Answer in natural language. How many Paintings are visible in the scene? Choose between the following options: 4, 1, 0, 2 or 3
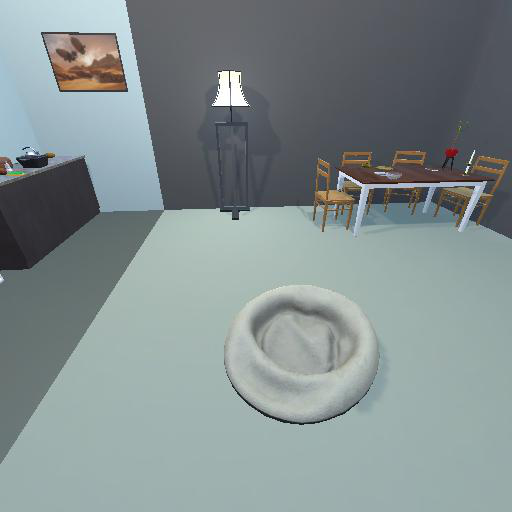
<answer>1</answer>